Ryan Shotton

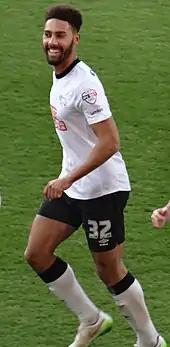
Shotton playing for Derby County in 2015

On 25 August 2014, Shotton joined Derby County on loan with a view to a permanent deal. He made the move permanent on 1 January 2015, signing a two-and-a-half-year contract for an undisclosed fee.